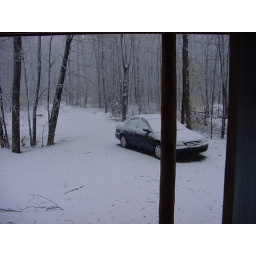
Another view of the car and the road into the cottage getting quickly covered by snow.